2007 Greek forest fires

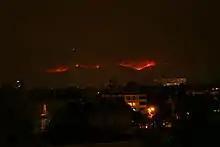
View of the Parnitha National Park fire from north Athens

The first major fire of the summer of 2007 was started on 28 June 2007. It is perceived to have been started by either an exploding electrical pylon or by arsonists. Significant parts of the Parnitha National Park were destroyed, and in total, the fire burnt of the core of the national forest in a matter of days. Overall, the mountain of Parnitha suffered a burnt area of , making it one of the worst recorded wildfires in Attica since the Penteli fire of July 1995.